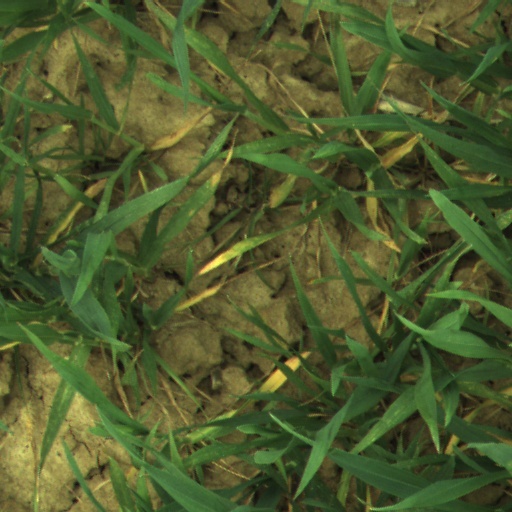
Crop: wheat